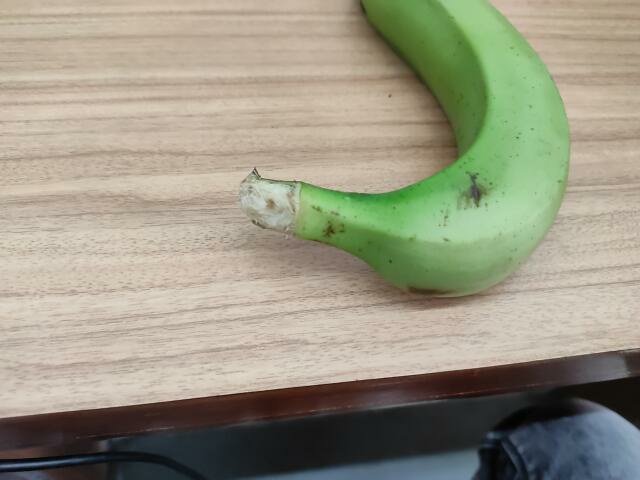
Label: Raw_Banana